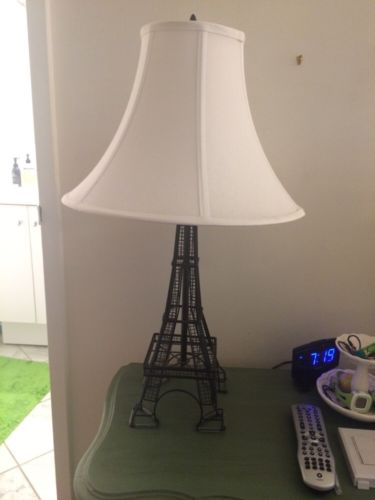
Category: lamp